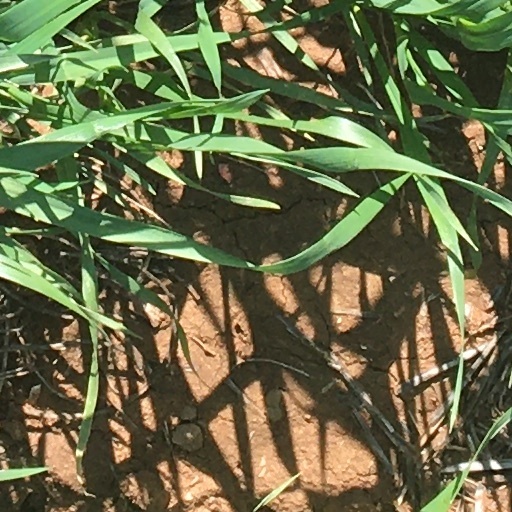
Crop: wheat